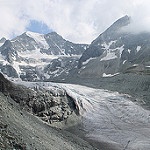
Scene: Outdoor